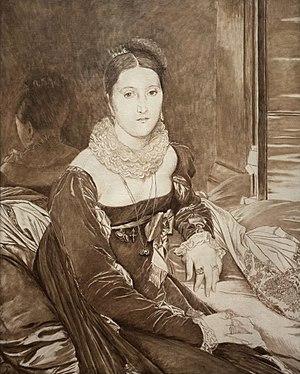
Le Portrait de Madame de Senonnes est un tableau peint en 1814 par Jean-Auguste-Dominique Ingres durant son séjour romain. Il représente Marie-Geneviève-Marguerite Marcoz, vicomtesse de Senonnes, née à Lyon le 29 juin 1783, morte à Paris le 25 avril 1828. Le tableau fait partie des collections du musée d'Arts de Nantes.